Barcode Scanner (application)

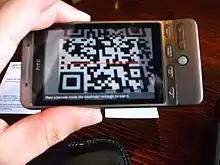
Barcode Scanner scanning a QR code

The application Barcode Scanner is an Android app, from the open-source project ZXing (short for Zebra Crossing), that allows an Android device with imaging hardware (a built-in camera) to scan barcodes or 2D barcodes and retrieve the data encoded. Information encoded often includes web addresses, geographical coordinates, and small pieces of text, in addition to commercial product codes. This Android-based system has similar functionality to a hardware barcode reader.